Impulse Economy

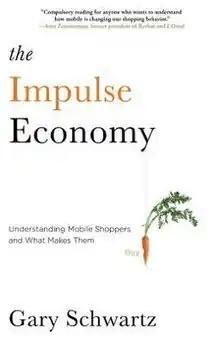

The Impulse Economy: Understanding Mobile Shoppers and What Makes Them Buy is a book by Gary Schwartz that analyzes the evolution of mobile shopper behaviour. The book was first released in 2011 in the US and Canadian markets by Simon & Schuster, Atria imprint.